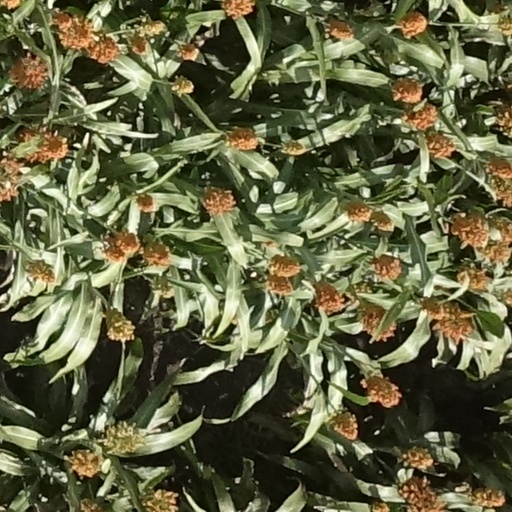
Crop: sorghum